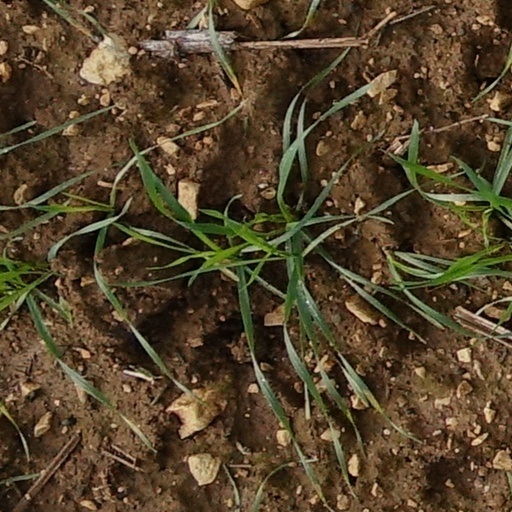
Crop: wheat